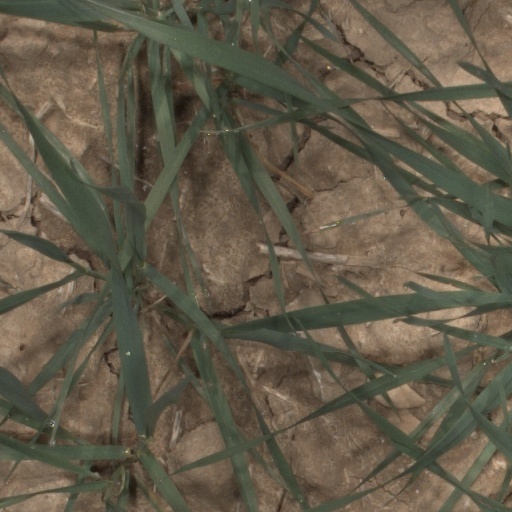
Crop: wheat